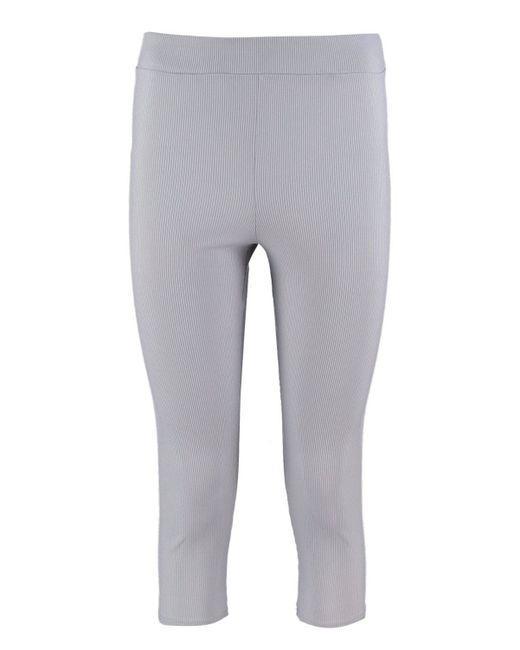
Slim Fit graue Unterbekleidung für Damen